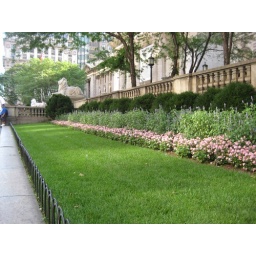
The flowers were in bloom in front of the library